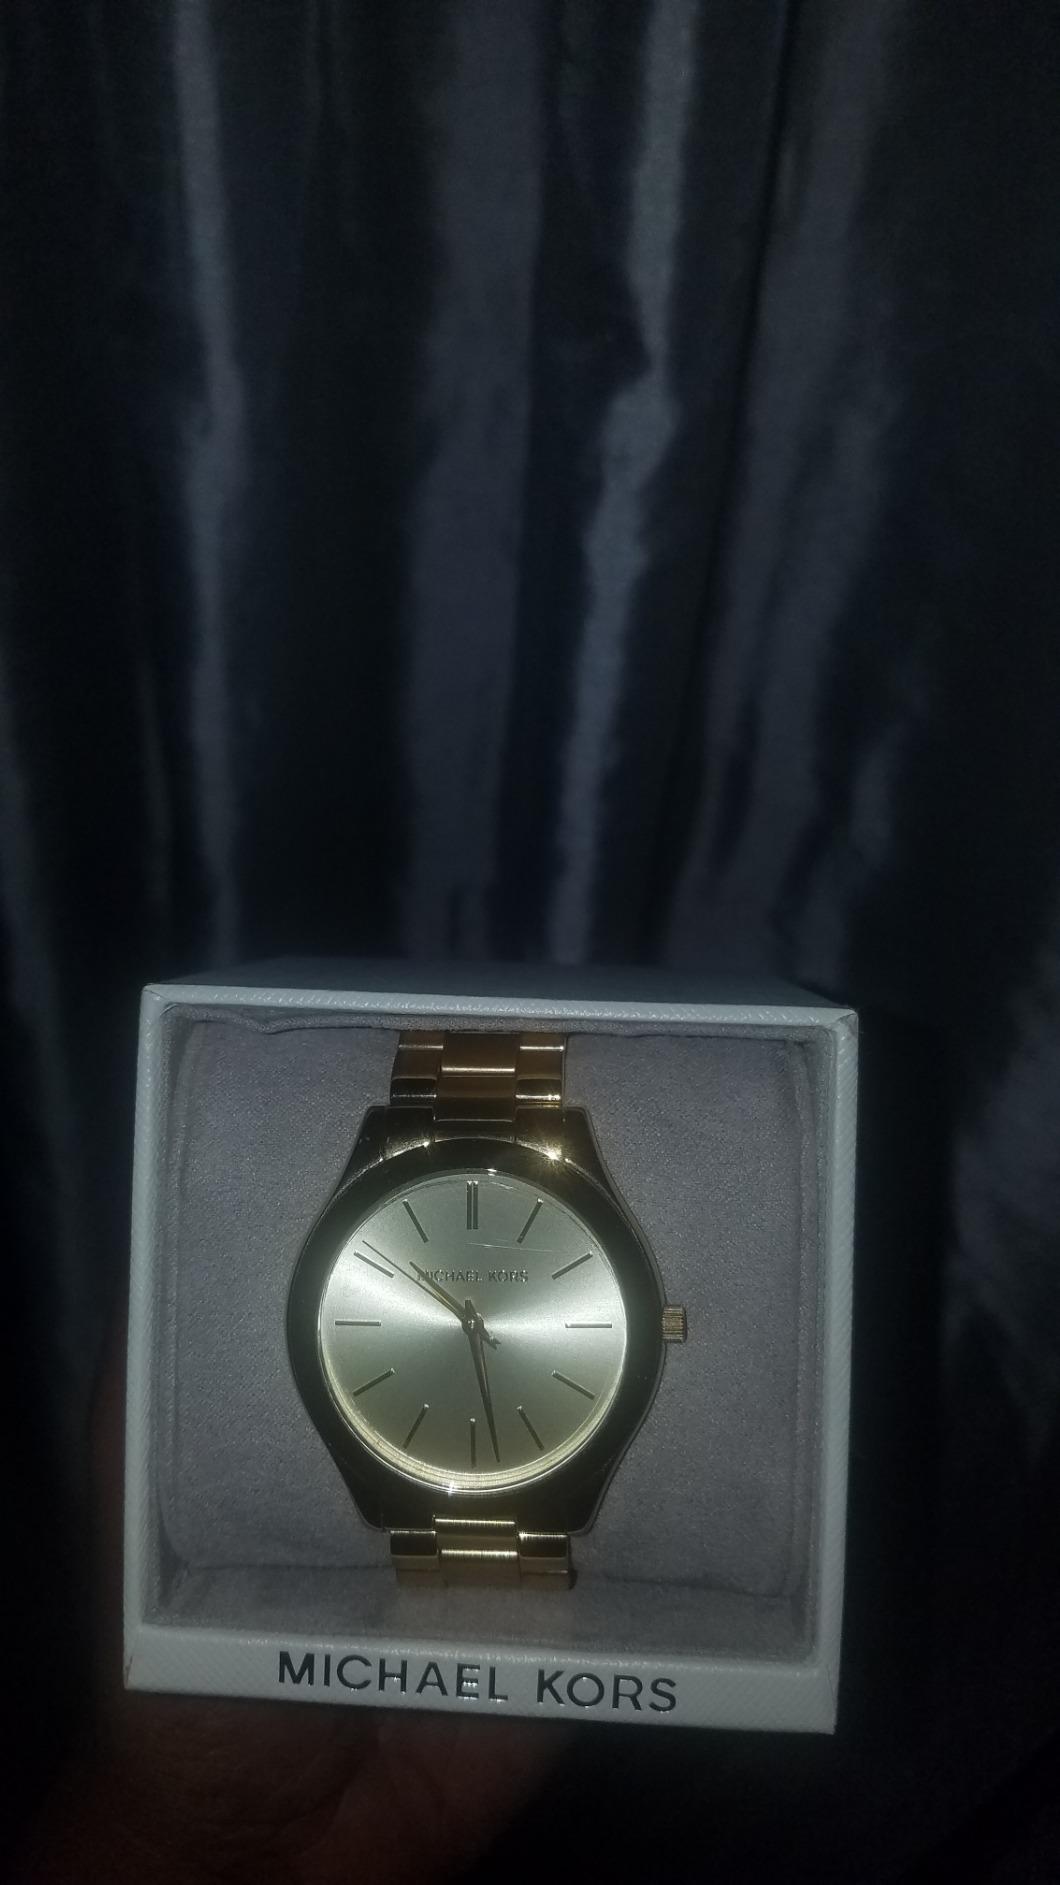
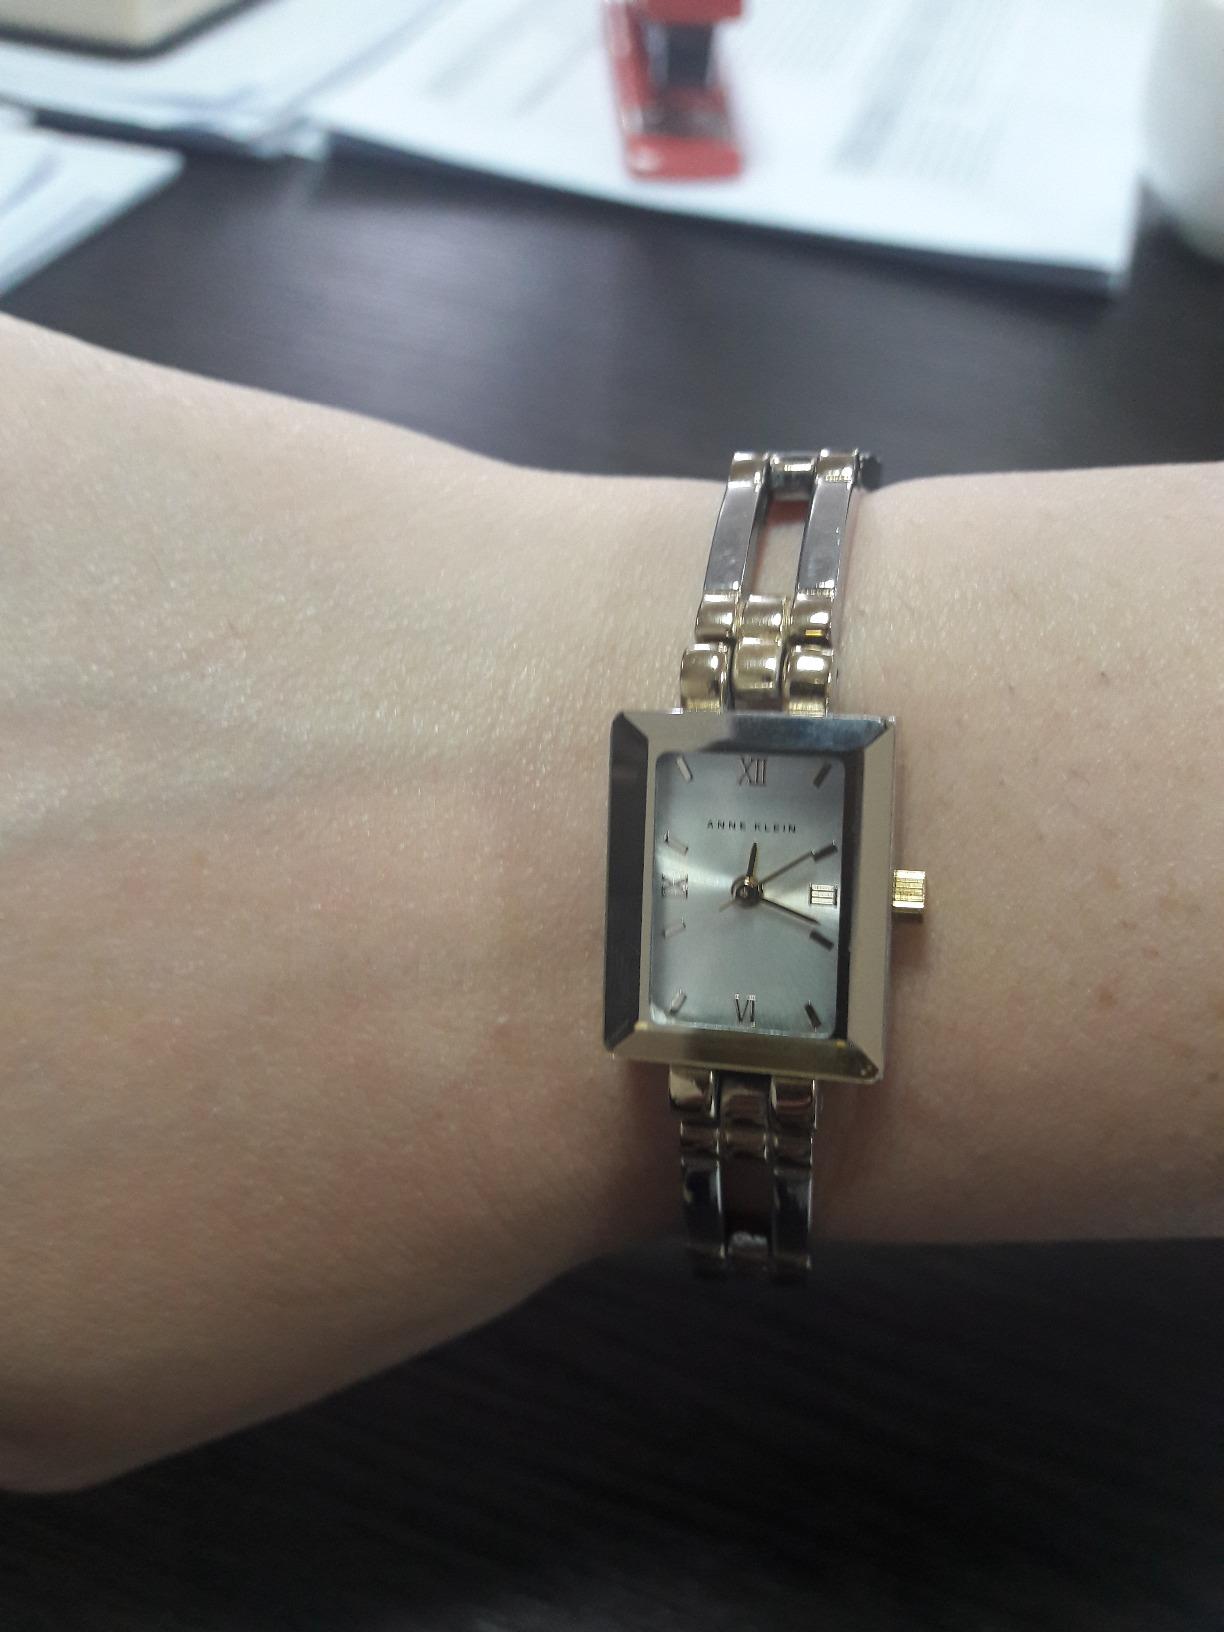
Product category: accessories_watch
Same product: no